Virginia W

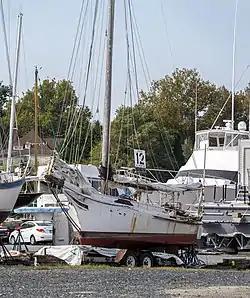
The "Virginia W" hauled out of the water in Cambridge, Maryland in 2021

The "Virginia W" is a Chesapeake Bay skipjack, built in 1904 at Guilford, Virginia. She is a two-sail bateau, or "V"-bottomed deadrise type of centerboard sloop. Her beam is , and she draws with centerboard up, with centerboard down. She is one of the 35 surviving traditional Chesapeake Bay skipjacks and a member of the last commercial sailing fleet in the United States. She is located at Cambridge, Maryland, Dorchester County.